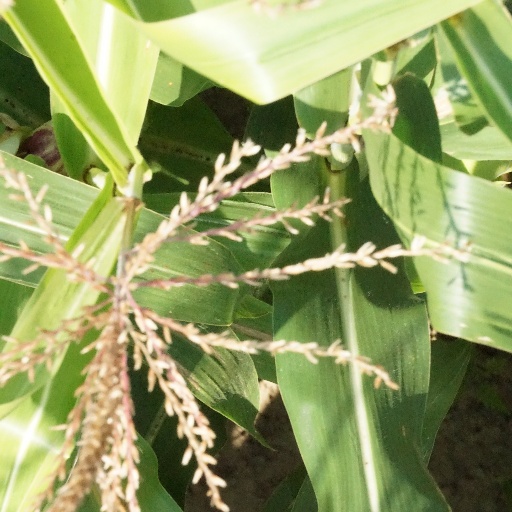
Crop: maize; corn